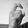
ASL letter: X